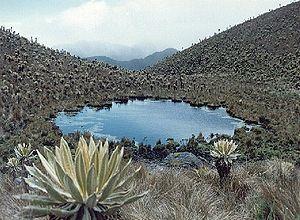
Le Valle del Cauca est l’un des 32 départements de la Colombie. Il se trouve dans le sud-ouest du pays, entre la région andine et la région du Pacifique. Sa capitale est Cali. Une grande partie du département est située entre les cordillères Occidentale et Centrale. Le río Cauca, d’où provient le nom du Valle del Cauca, traverse plusieurs villes de ce département.
Le Parc national naturel de Las Hermosas est un parc national situé dans le département de Valle del Cauca dans la partie la plus haute de la Cordillère Centrale, en Colombie. Ses principales attractions sont probablement ses marais et ses 387 lacs glaciaires.
Les aires protégées de Colombie sont gérées par le Sistema Nacional de Áreas Protegidas ou SINAP.